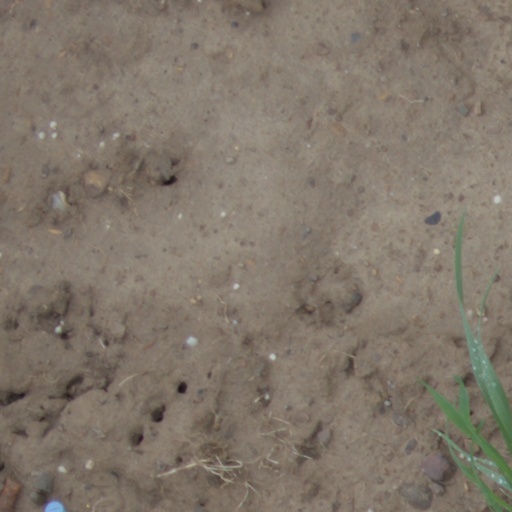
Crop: wheat